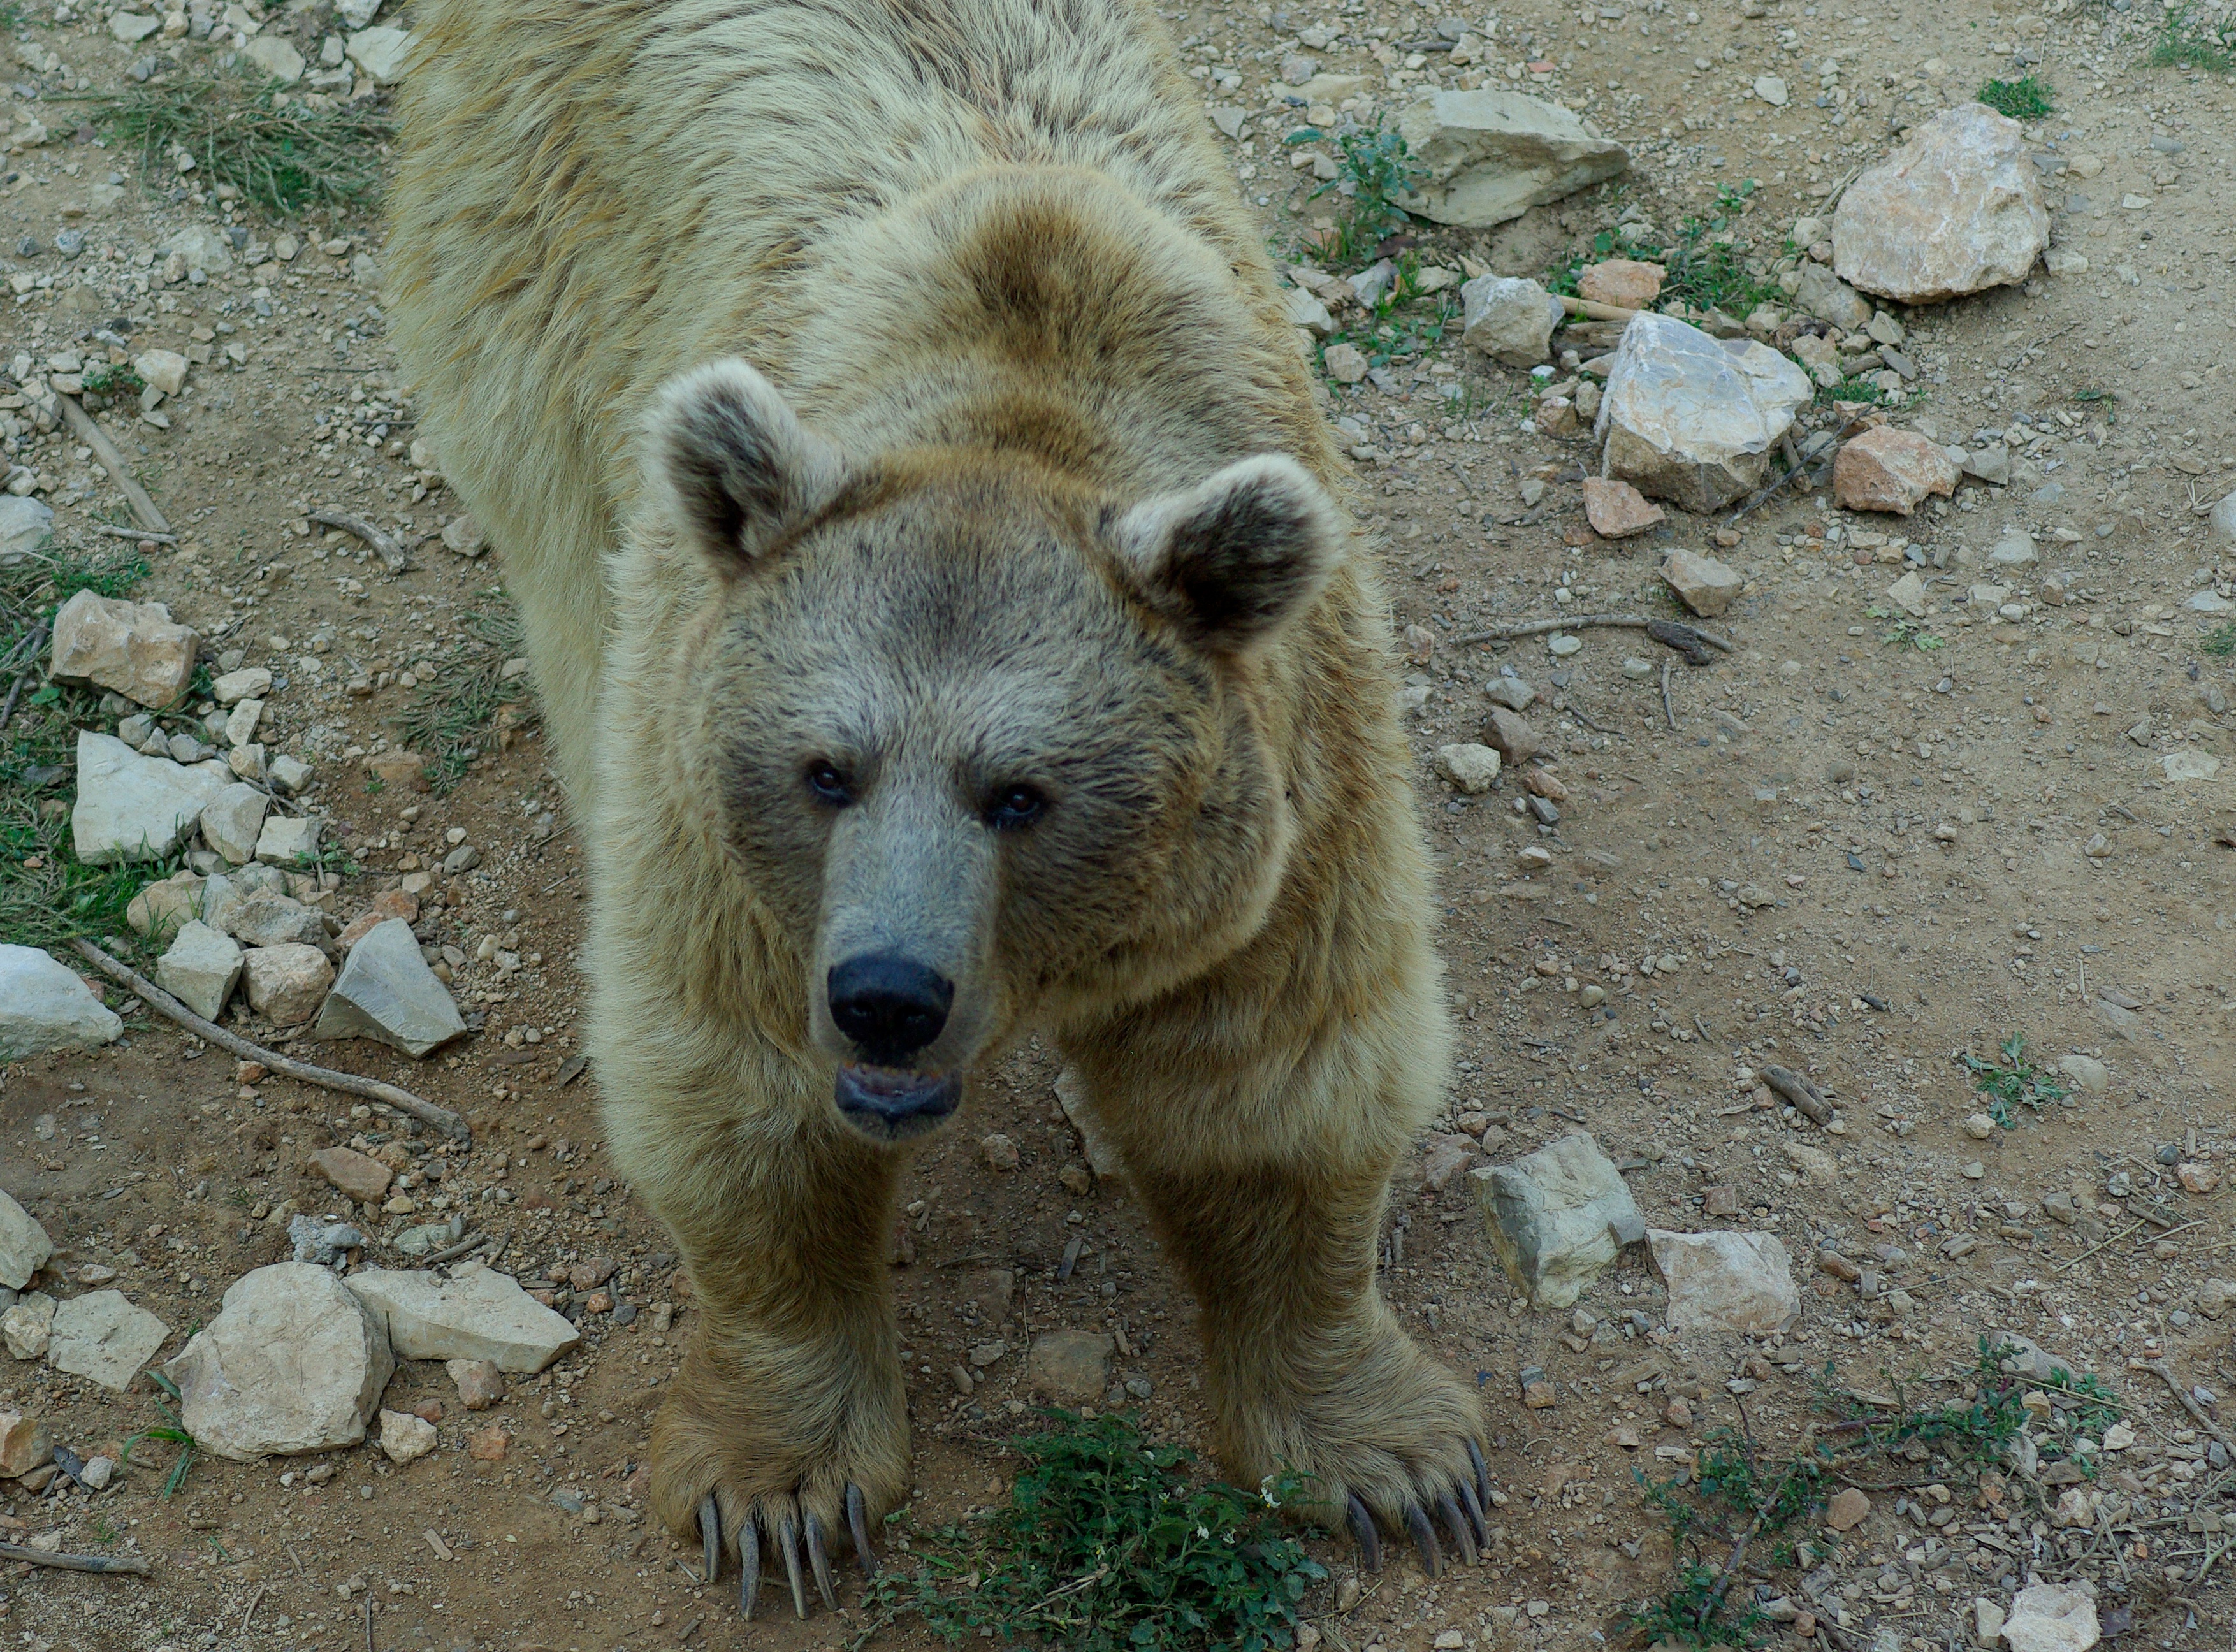
bear, wildlife, zoo, mammal, fauna, polar bear, brown bear, wild animal, claws, vertebrate, syria, grizzly bear, dog breed group